Queen Elizabeth Grammar School, Wakefield

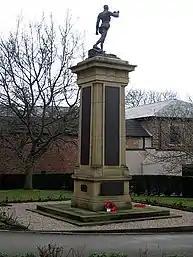
War memorial at Queen Elizabeth Grammar School, Wakefield

In 1854 QEGS moved to its present site in Northgate, Wakefield, into premises designed by the architect Richard Lane and formerly occupied by the West Riding Proprietary School. The attached Junior school for boys aged 7 to 11 was founded in 1910.